Billinge Green Halt railway station

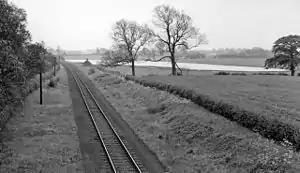
The site of Billinge Green Halt in 1961

Billinge Green Halt railway station was located in Davenham, Cheshire, England. The station was opened by the London and North Western Railway on 1 October 1914, the station closed on 2 March 1942.